Jamila M'Barek

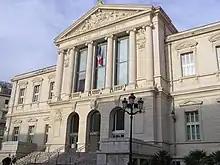
Palais de Justice de Nice; Court Hall in Nice, France

On 22 May 2007, the trial of Jamila, Countess of Shaftesbury, and her brother, Mohammed M'Barek, opened at the Palais de Justice in Nice, two-and-a-half years after the death of the 10th Earl of Shaftesbury. The presiding judge of the jury trial was Nicole Besset, with Jean-Louis Moreau serving as the state prosecutor. The Countess of Shaftesbury was represented in court by her attorney, Franck De Vita.